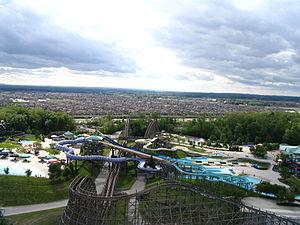
Cet article présente une liste des municipalités de l'Ontario. Elle recense toutes les municipalités incorporées de chaque catégorie en date de mars 2016. Ces municipalités sont classées par ordre alphabétique dans deux tableaux triables contenant leur statut, leur nom officiel en français conformément à la loi, leur date d'incorporation et les données démographiques de Statistique Canada issues du recensement de 2011 visant à refléter leurs places en ce qui concerne la superficie et la population. Certaines municipalités ont un nom bilingue.
Vaughan est une ville canadienne de la banlieue de Toronto, dans la circonscription de Vaughan, en Ontario.